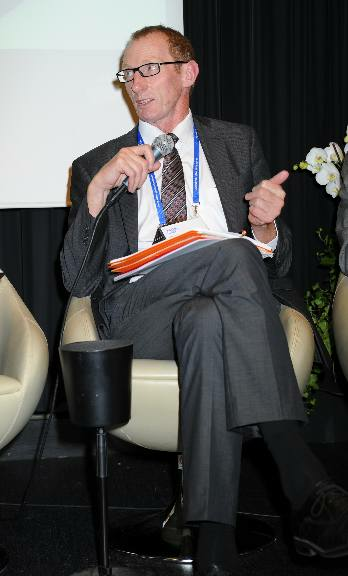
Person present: Yes